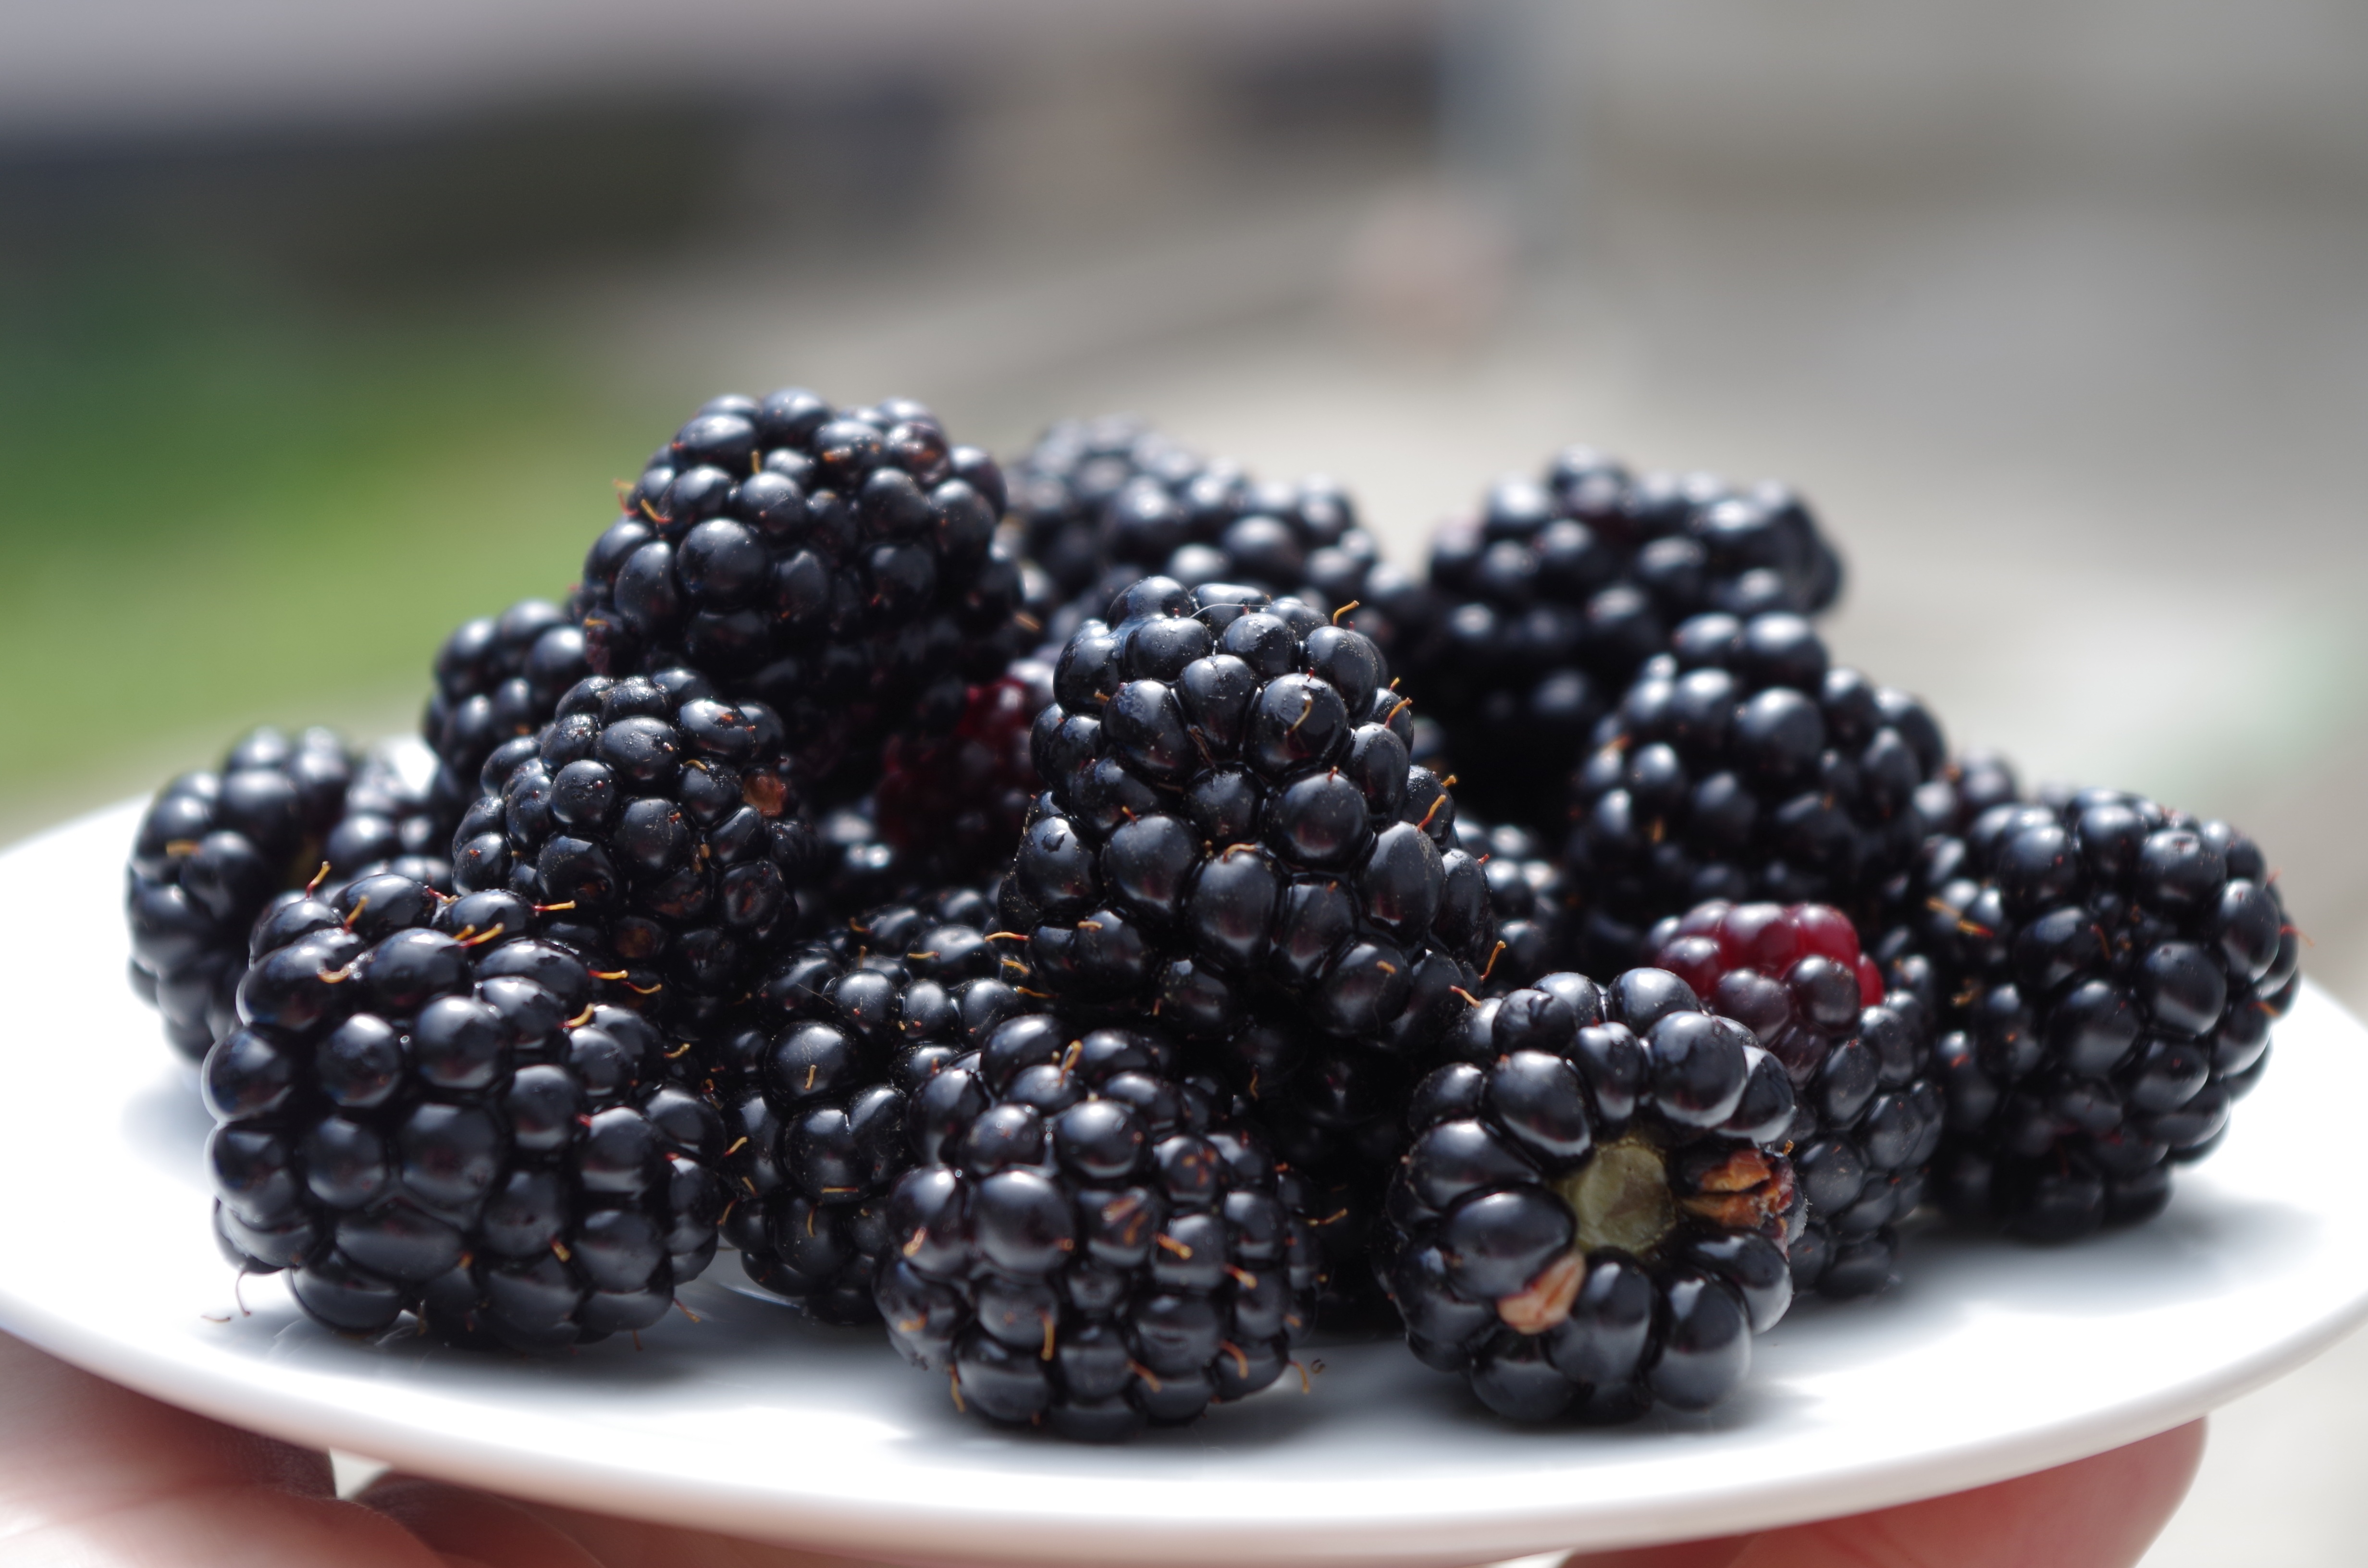
plant, fruit, berry, meal, food, produce, fresh, black, blackberry, blackberries, bilberry, frutti di bosco, zante currant, boysenberry, loganberry, on a plate